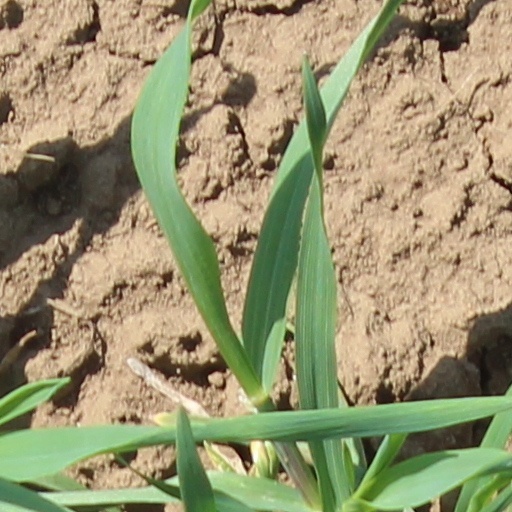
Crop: wheat